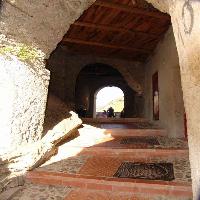
Weather: sun or clear